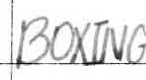
Label: boxing